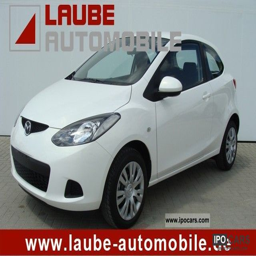
automatic air conditioning - even without a deposit !